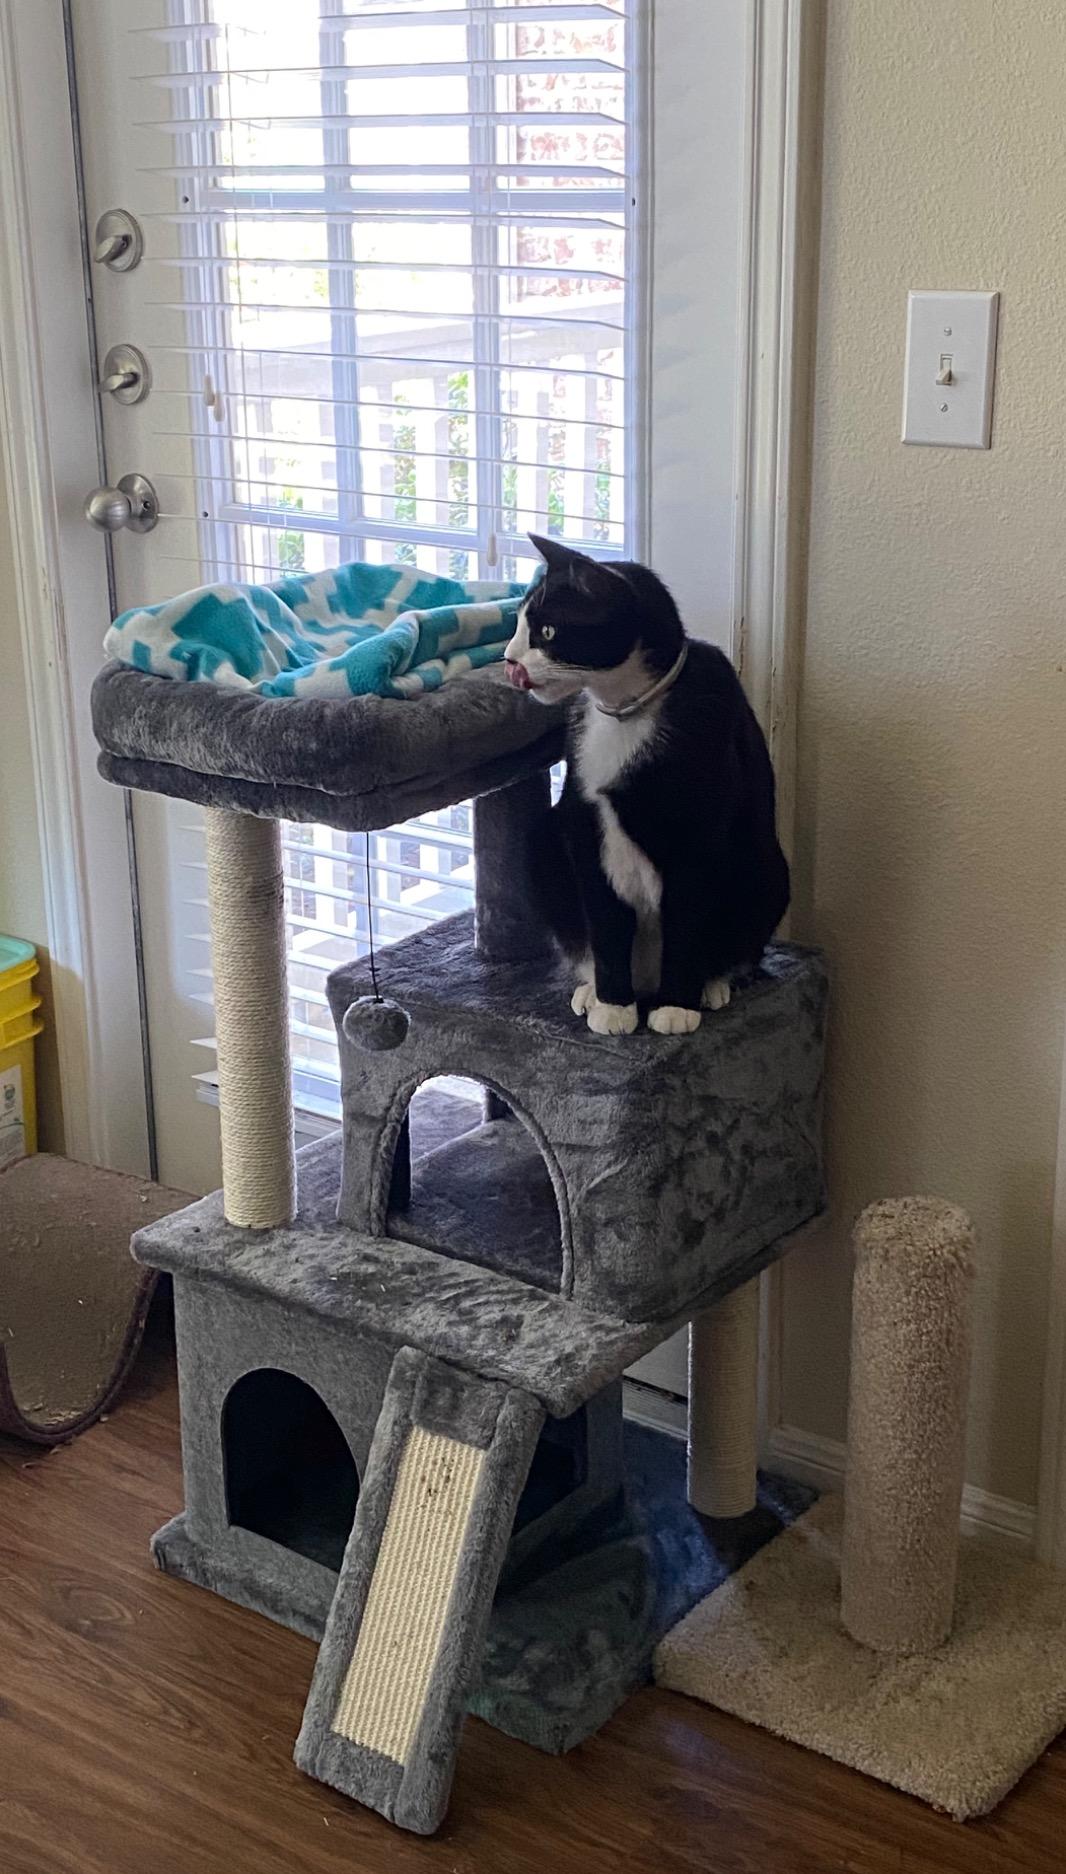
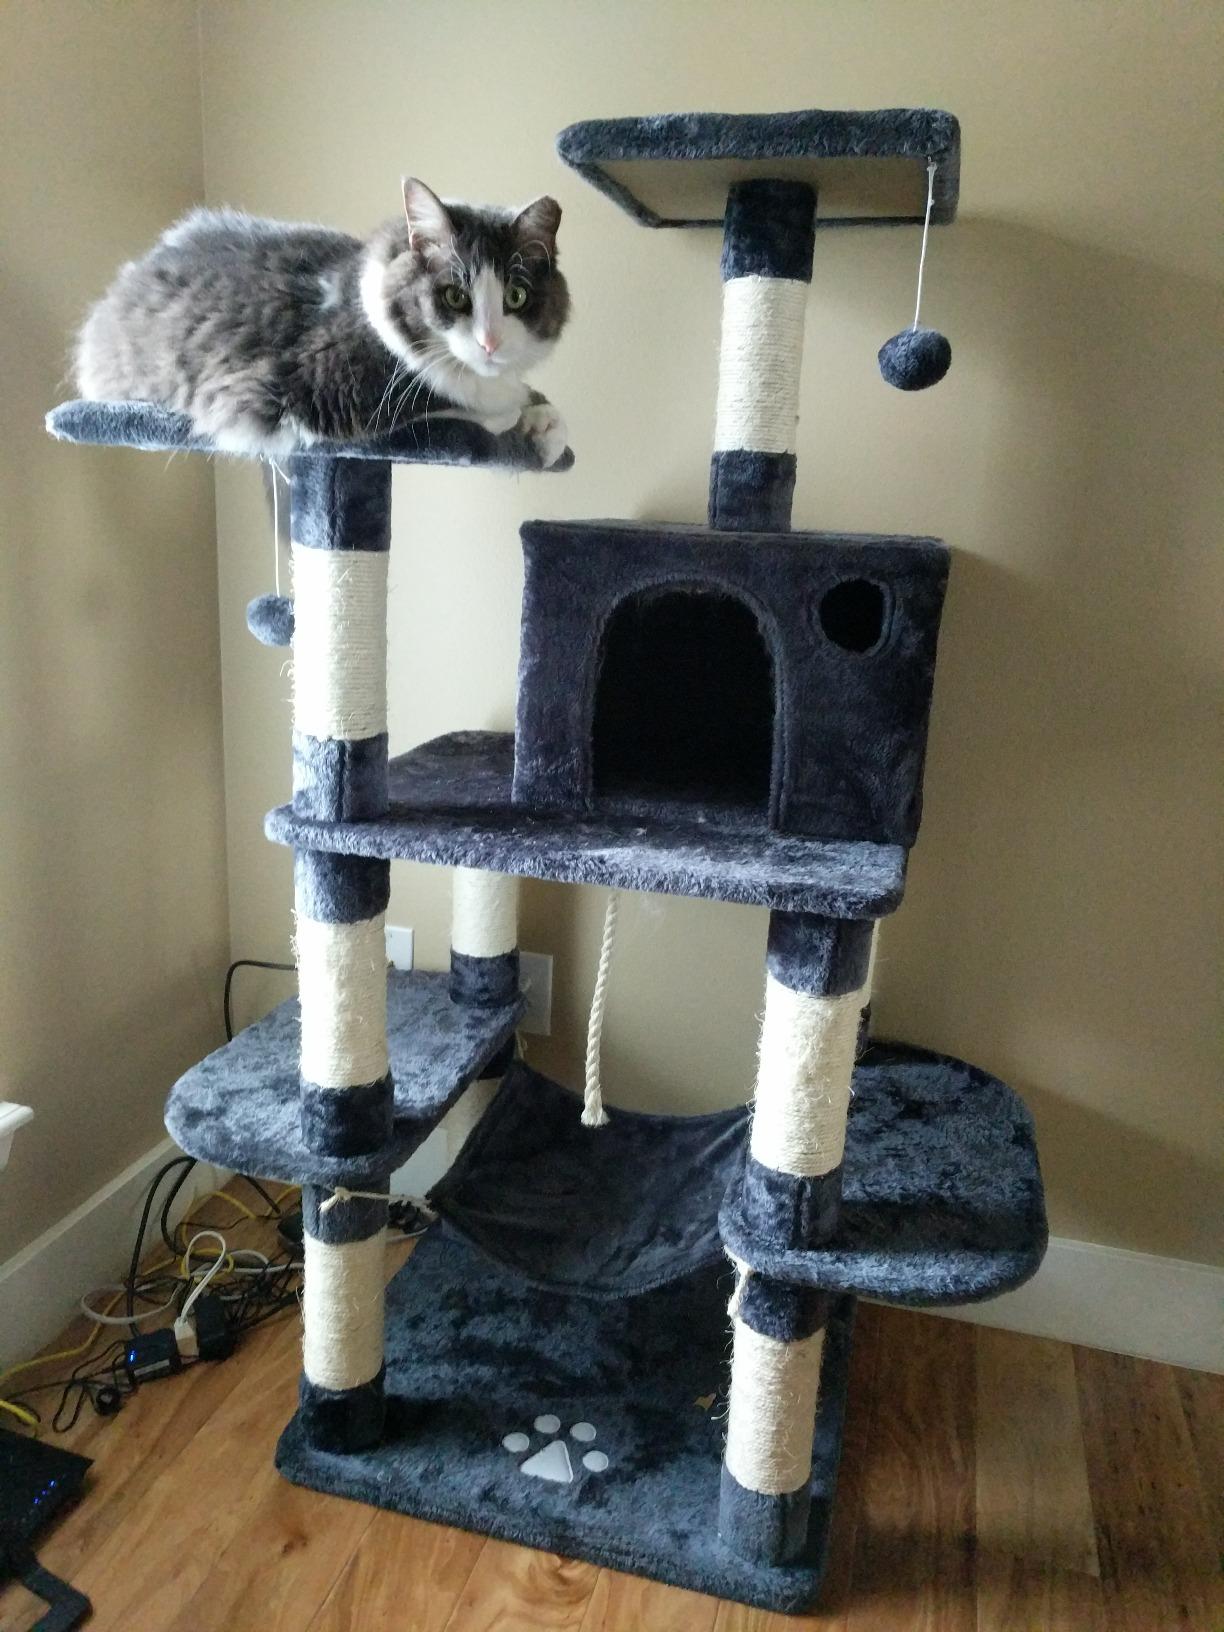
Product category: items_cat tree
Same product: no